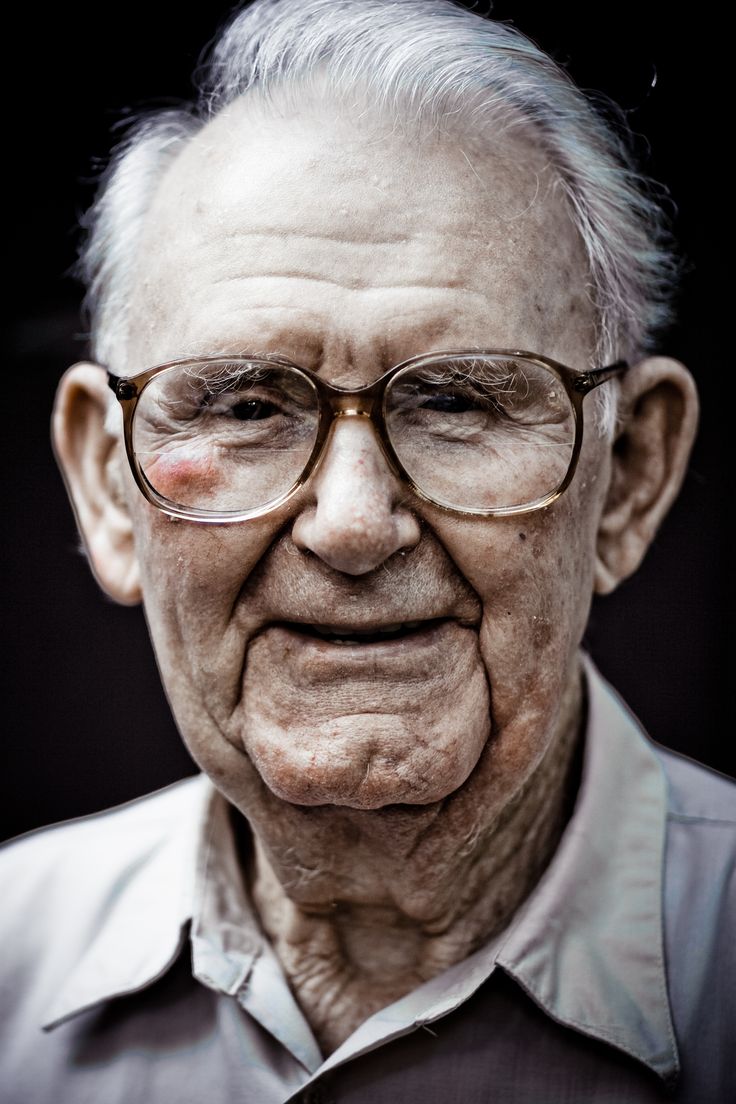
Label: Colored